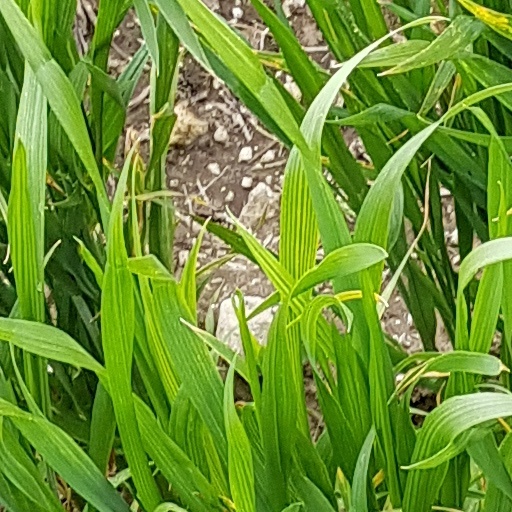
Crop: wheat